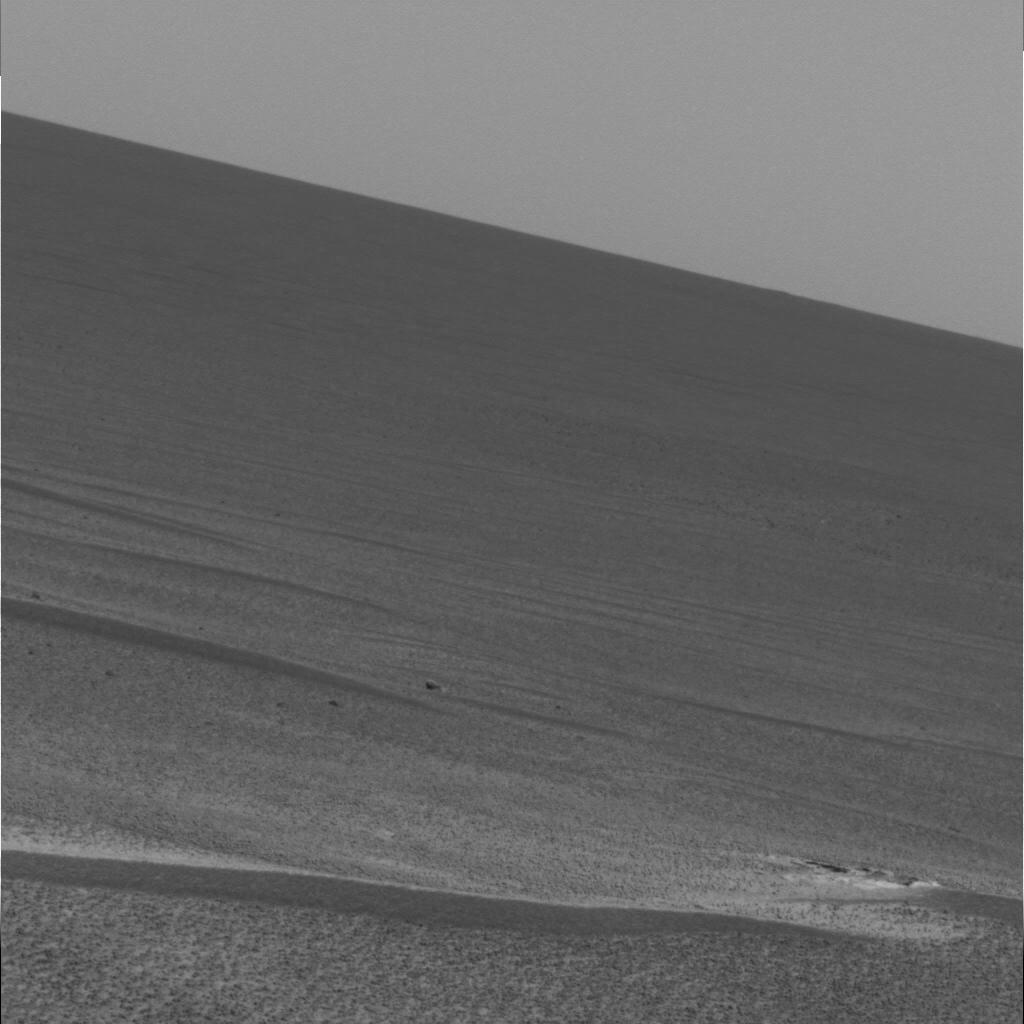
Surface features visible: Dunes/Ripples, Soil, Spherules, Distant Vista, Sky